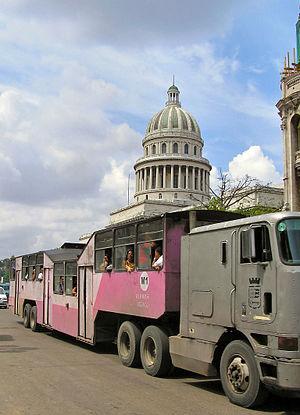
Bus surdimensionné appelé ""camelito"" dans le quartier du Capitole à La Havane - Cuba"